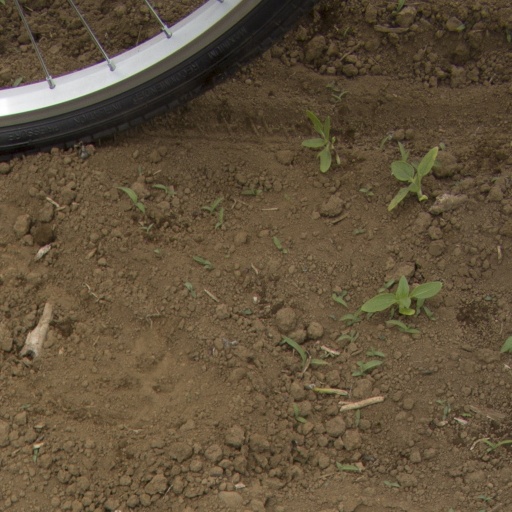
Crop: Jerusalem artichoke